Answer in natural language. Considering the relative positions, is rectaangular shaped green side table (highlighted by a green box) above or below Pillow (highlighted by a red box)? Choose between the following options: above or below
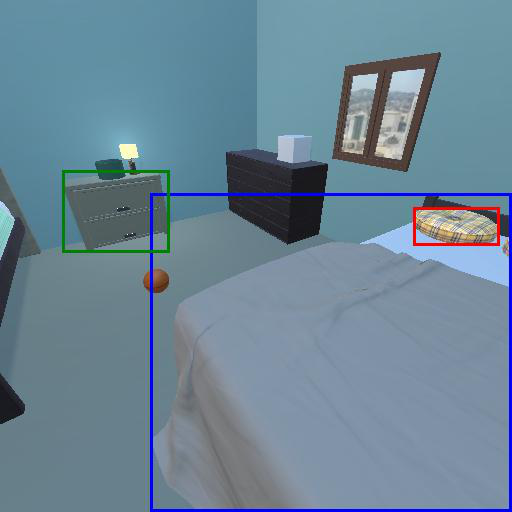
<answer>above</answer>